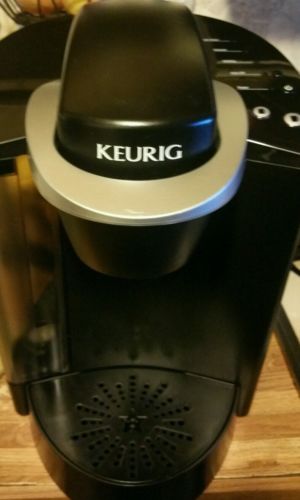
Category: coffee maker